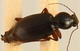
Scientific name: Synuchus impunctatus
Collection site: Bartlett Experimental Forest NEON (BART), plot BART_079